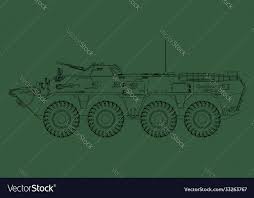
Label: BTR-80